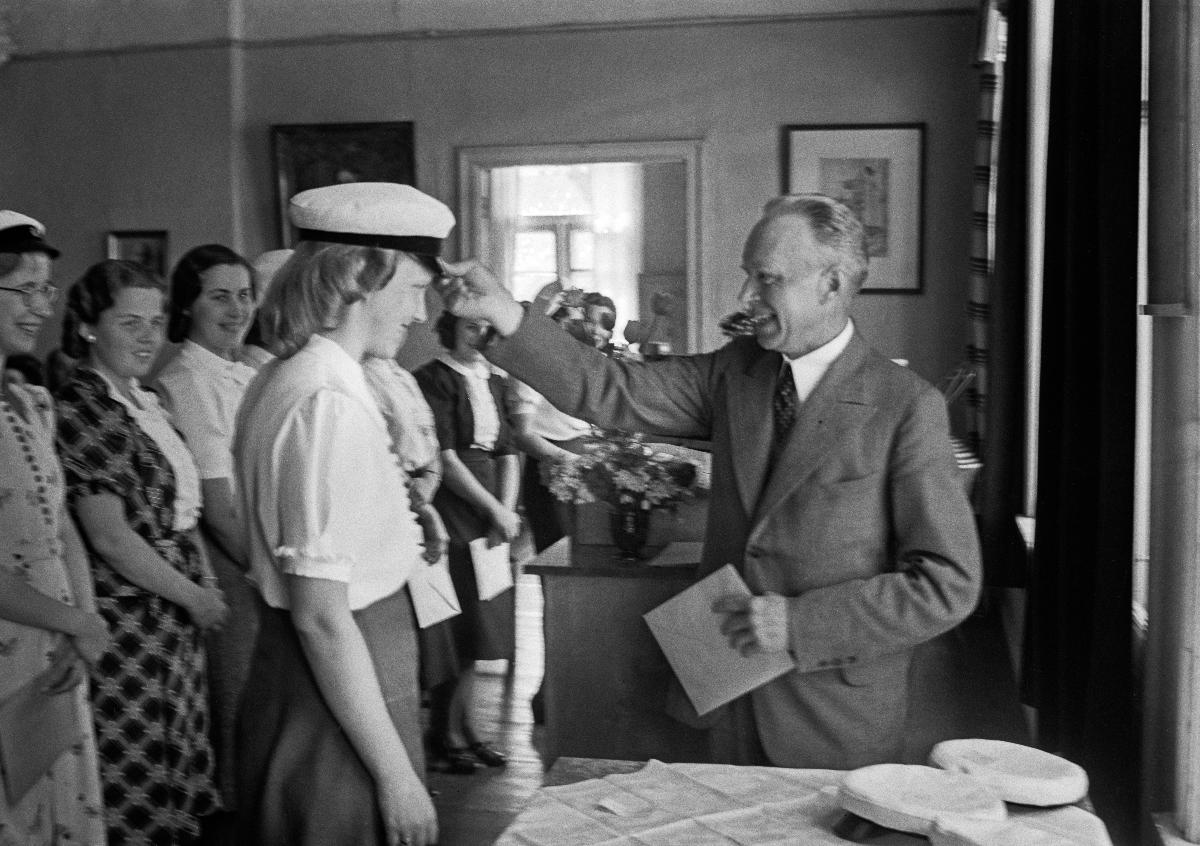
Lakkiaiset 1940
Studentdimission 1940; Students graduation 1940
sisällön kuvaus: Viipurin ruotsinkielisen yhteislyseon lakkiaiset Helsingissä toukokuussa 1940. Lyseon rehtori Axel Wegelius asettaa ylioppilaslakin ylioppilaan päähän. content description: Students graduation of Viborg Swedish co-educational lyceum in Helsinki May 1940. The Principal of the lyceum Axel Wegelius places the student cap on the head of the student. innehållsbeskrivning: Viborgs svenska samlyceums studentdimmission i Helsingfors maj 1940. Lyceets rektor Axel Wegelius lägger studentmössan på studentens huvud.
Kuvaaja: Sundström, Hugo, kuvaaja
Vuosi: 1940
Paikka: Suomi, Uusimaa, Helsinki
Aiheet: HBL; välirauha; ylioppilaat; valmistuminen; lukio; suomenruotsalaiset; Interim Peace; general upper secondary school graduates; graduation; general upper secondary school; education; secondary school; gymnasiums; students; graduations; interim peace; Swedish speaking Finns; Swedish-speaking Finns; freden mellan vinter- och fortsättningskriget; studenter; utexaminering; utbildning; studentexamen; gymnasier; dimissioner; mellankrigstiden; finlandssvenskar; gymnasiet